Philippine mythology

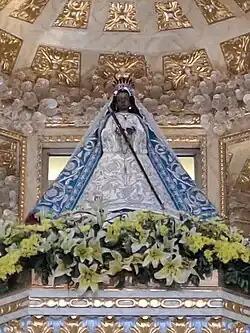
The Virgin of Antipolo has animist connections. Many of the rituals and prayers connected to the Lady of the Breadfruit ("Tipolo") Tree have similarities to the pre-colonial indigenous cult of Maguayen, the Visayan god to whom people made offerings before building a boat or embarking on a voyage. Similarly, the Virgin of Antipolo is also asked for protection and well-being, as well as for the blessing of new cars, the modern mode of transportation.

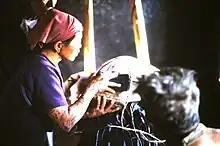
A Bontoc shaman performing a sacred wake ritual with a death chair.

The indigenous religions of the Philippines developed through a variety of migrations and trade routes. Scholars theorized that Austronesians arrived through the "Out-of-Taiwan model", crossing from mainland Asia to Taiwan, and later the Philippines, continuing to other islands. The Austronesians are believed to have brought animist beliefs incorporating shamanism, ancestor worship, totemism, and tattoos. Beliefs in benevolent and malevolent spirits was established by their arrival.